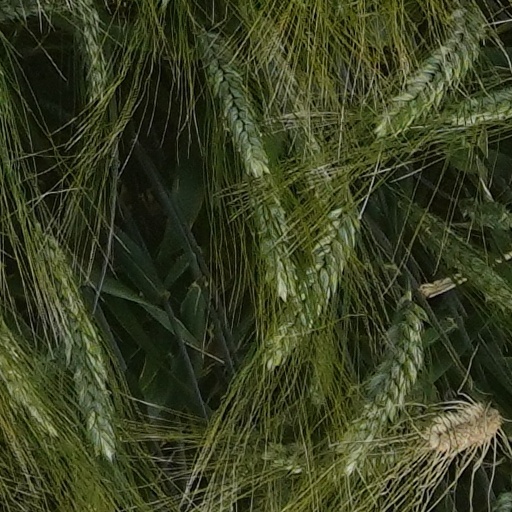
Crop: wheat